The Original Farmers Market

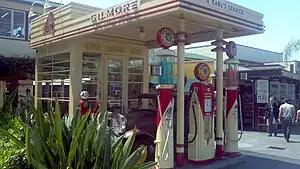
The Gilmore Oil Co. gasoline station was originally located on the northwest corner of 3rd & Fairfax. Today, this replica sits outside the Farmer's Market. At the original location across the street, a photograph mural of the original station is installed on the wall of a restaurant, along with a commemorative plaque.

When Television City opened next door in 1952, The Original Farmers Market provided those working or visiting that television studio a convenient place to shop or eat.